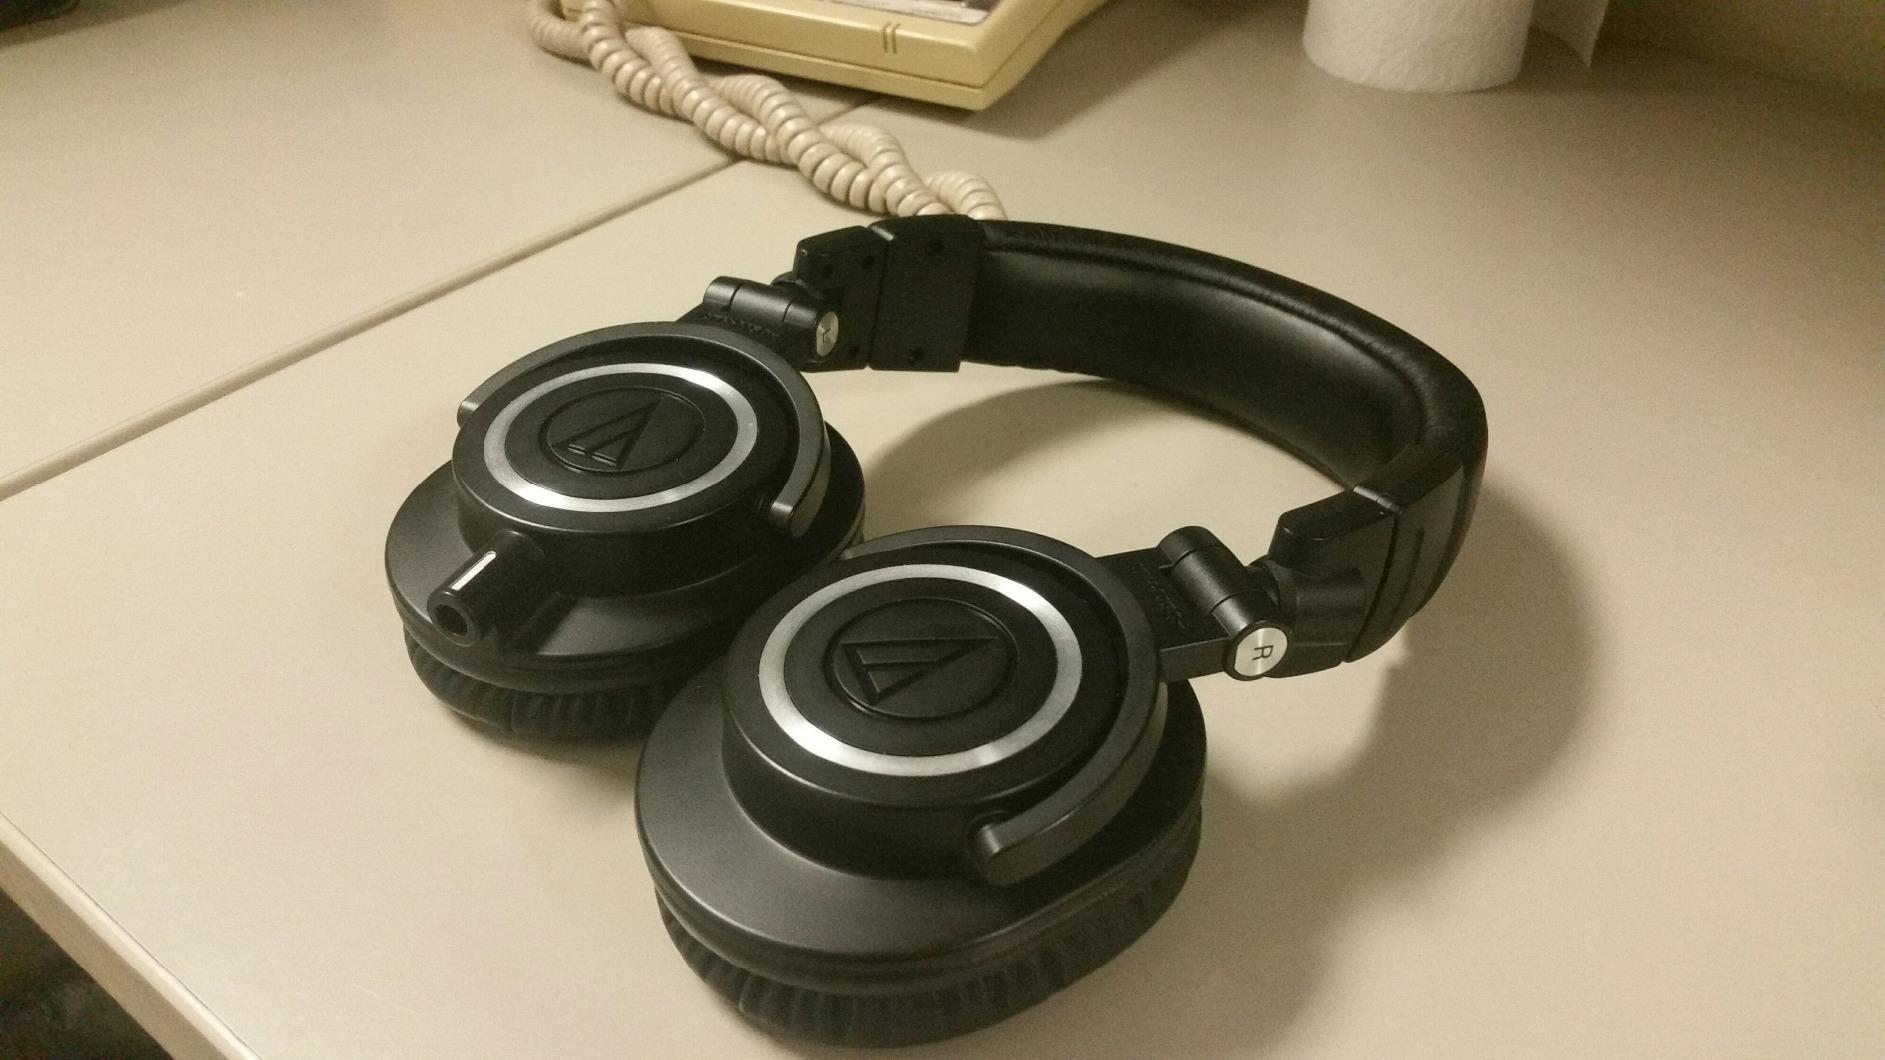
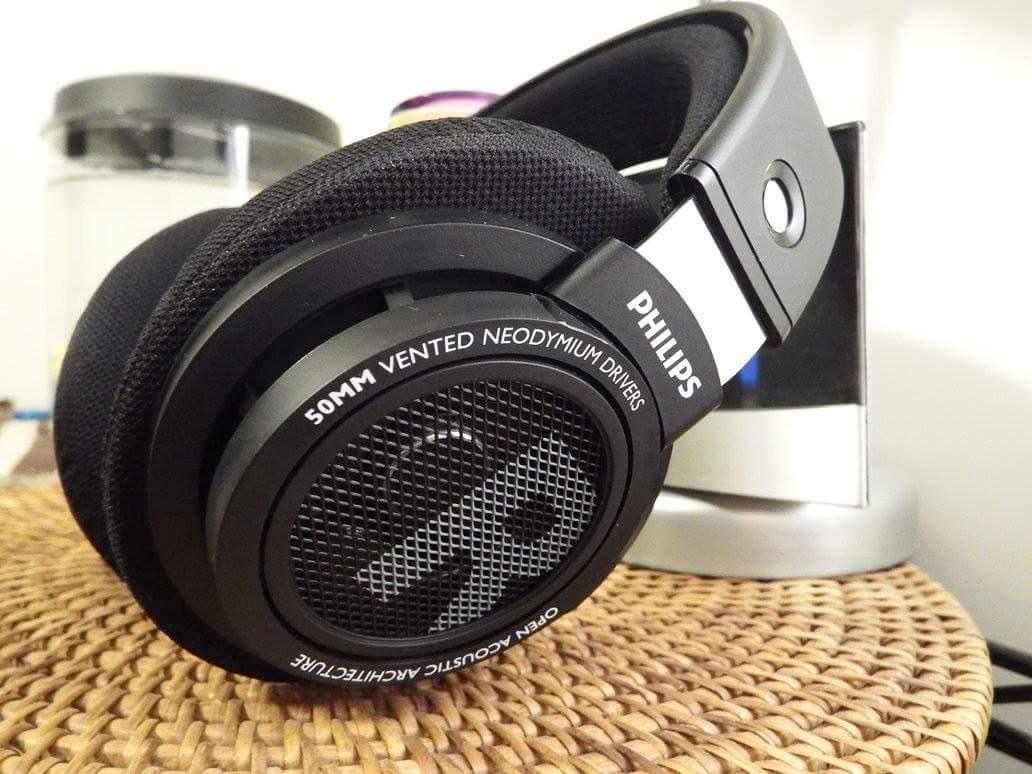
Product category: headphones
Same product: no